Natasha Mazzone

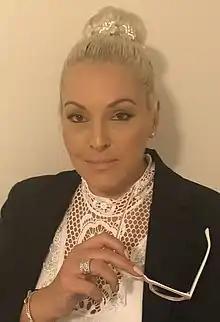
Mazzone in 2018

Natasha Wendy Anita Mazzone (born 9 May 1979) is a South African politician who served as the Chief Whip of the Official Opposition in the National Assembly of South Africa from October 2019 until August 2022. She has been a Member of the National Assembly, representing the official opposition Democratic Alliance (DA), since 2009. She was the second Deputy Federal Council Chairperson of the DA and the party's spokesperson on state capture. Mazzone has previously served as Shadow Minister of Public Enterprises and of Communications.